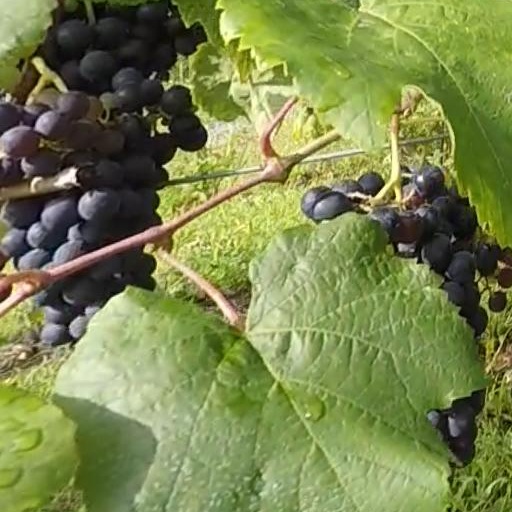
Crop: grape